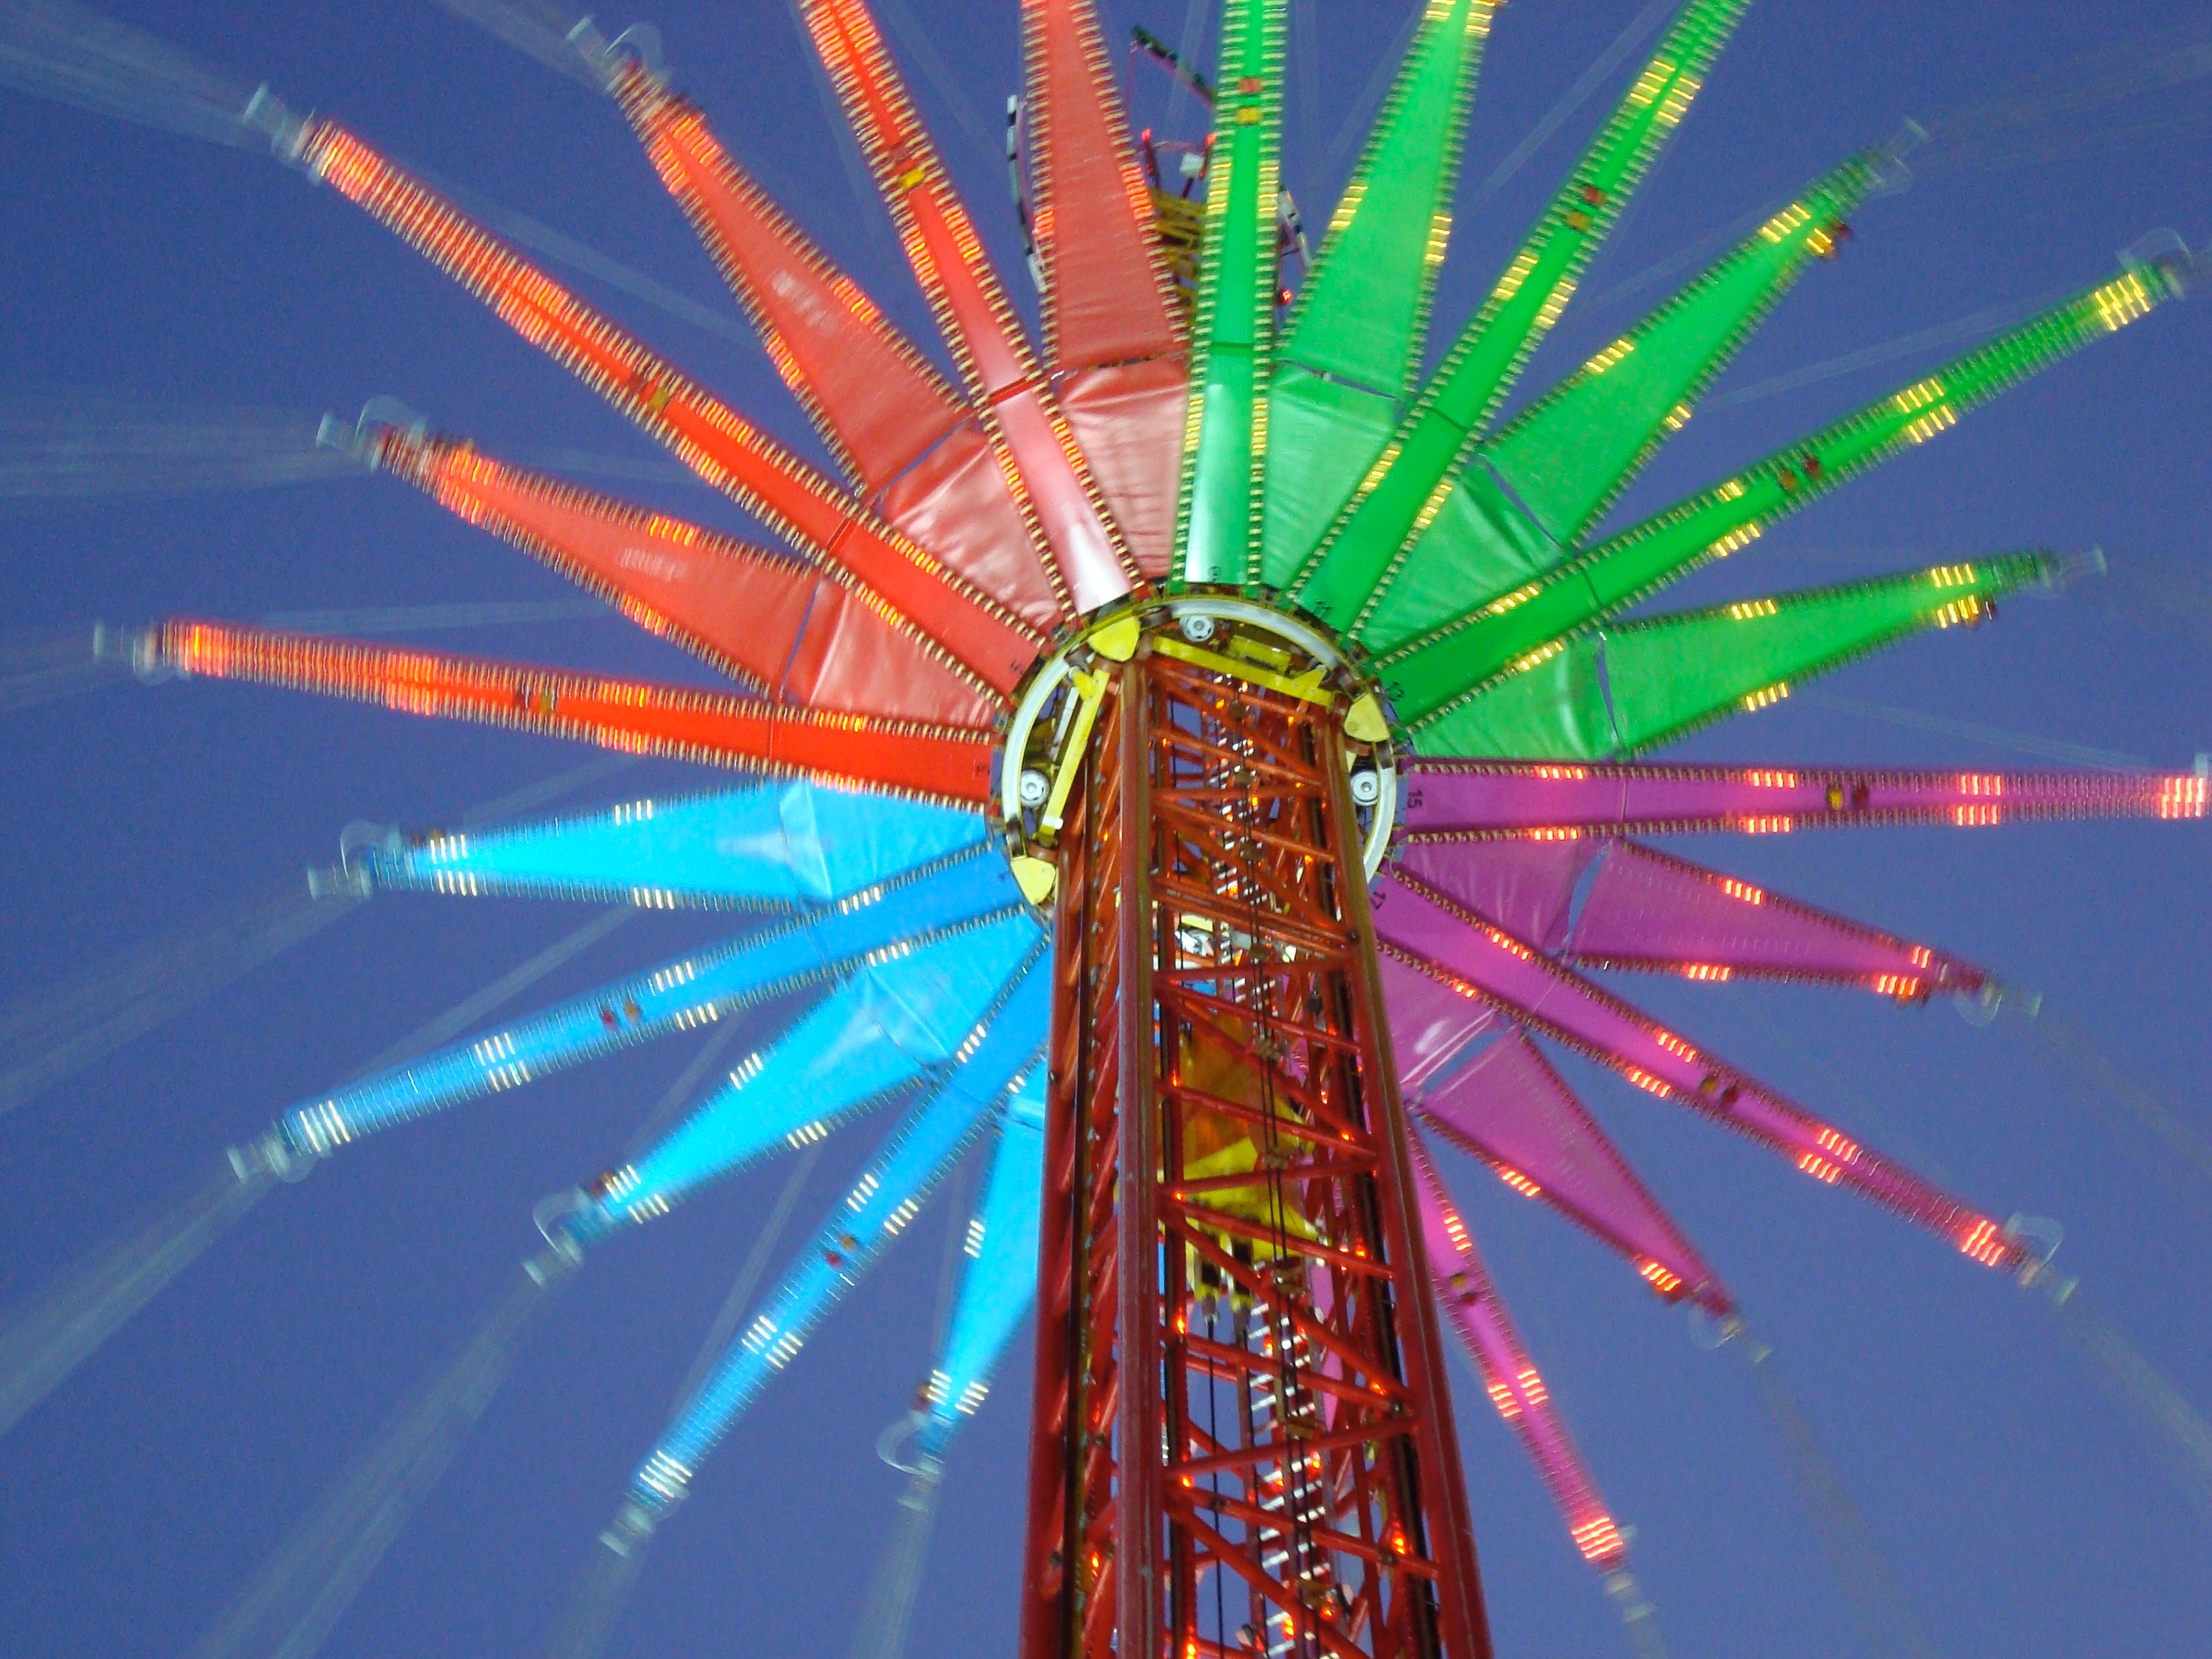
recreation, ferris wheel, amusement park, park, ride, carousel, fairground, fun, bavaria, tourist attraction, fair, munich, oktoberfest, folk festival, year market, carnies, kettenkarussel, oide wiesn oktoberfest, tracking munich, outdoor recreation